Raphael Warnock

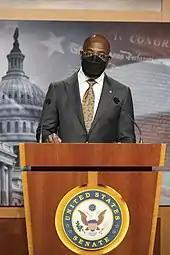
Warnock speaking at a press conference on the COVID-19 relief bill in 2021

On January 20, 2021, Warnock was sworn into the United States Senate in the 117th Congress by Vice President Kamala Harris alongside newly elected Senator Jon Ossoff and former California Secretary of State Alex Padilla. Warnock was escorted by Senator Tim Kaine of Virginia.